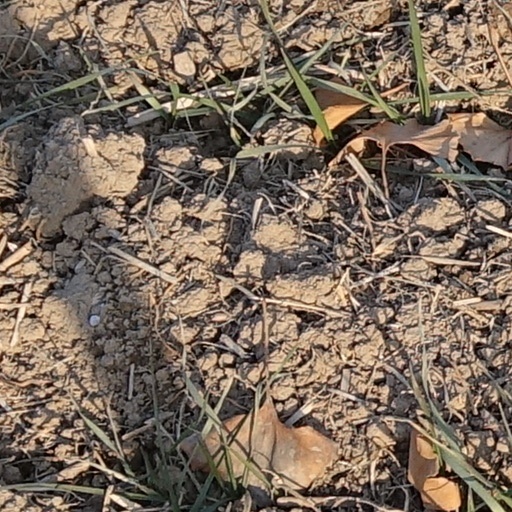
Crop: wheat